Lake Bogoria

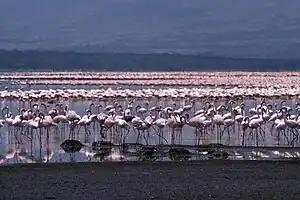
Flamingos nesting on the shoreline of the lake (1988).

Although the lake is in a semi-arid part of Kenya Rift Valley, it is surrounded by numerous and varied wetlands along its shorelines, along faults where hot, warm and cold springs have developed, and along rivers that run across the rift floor.